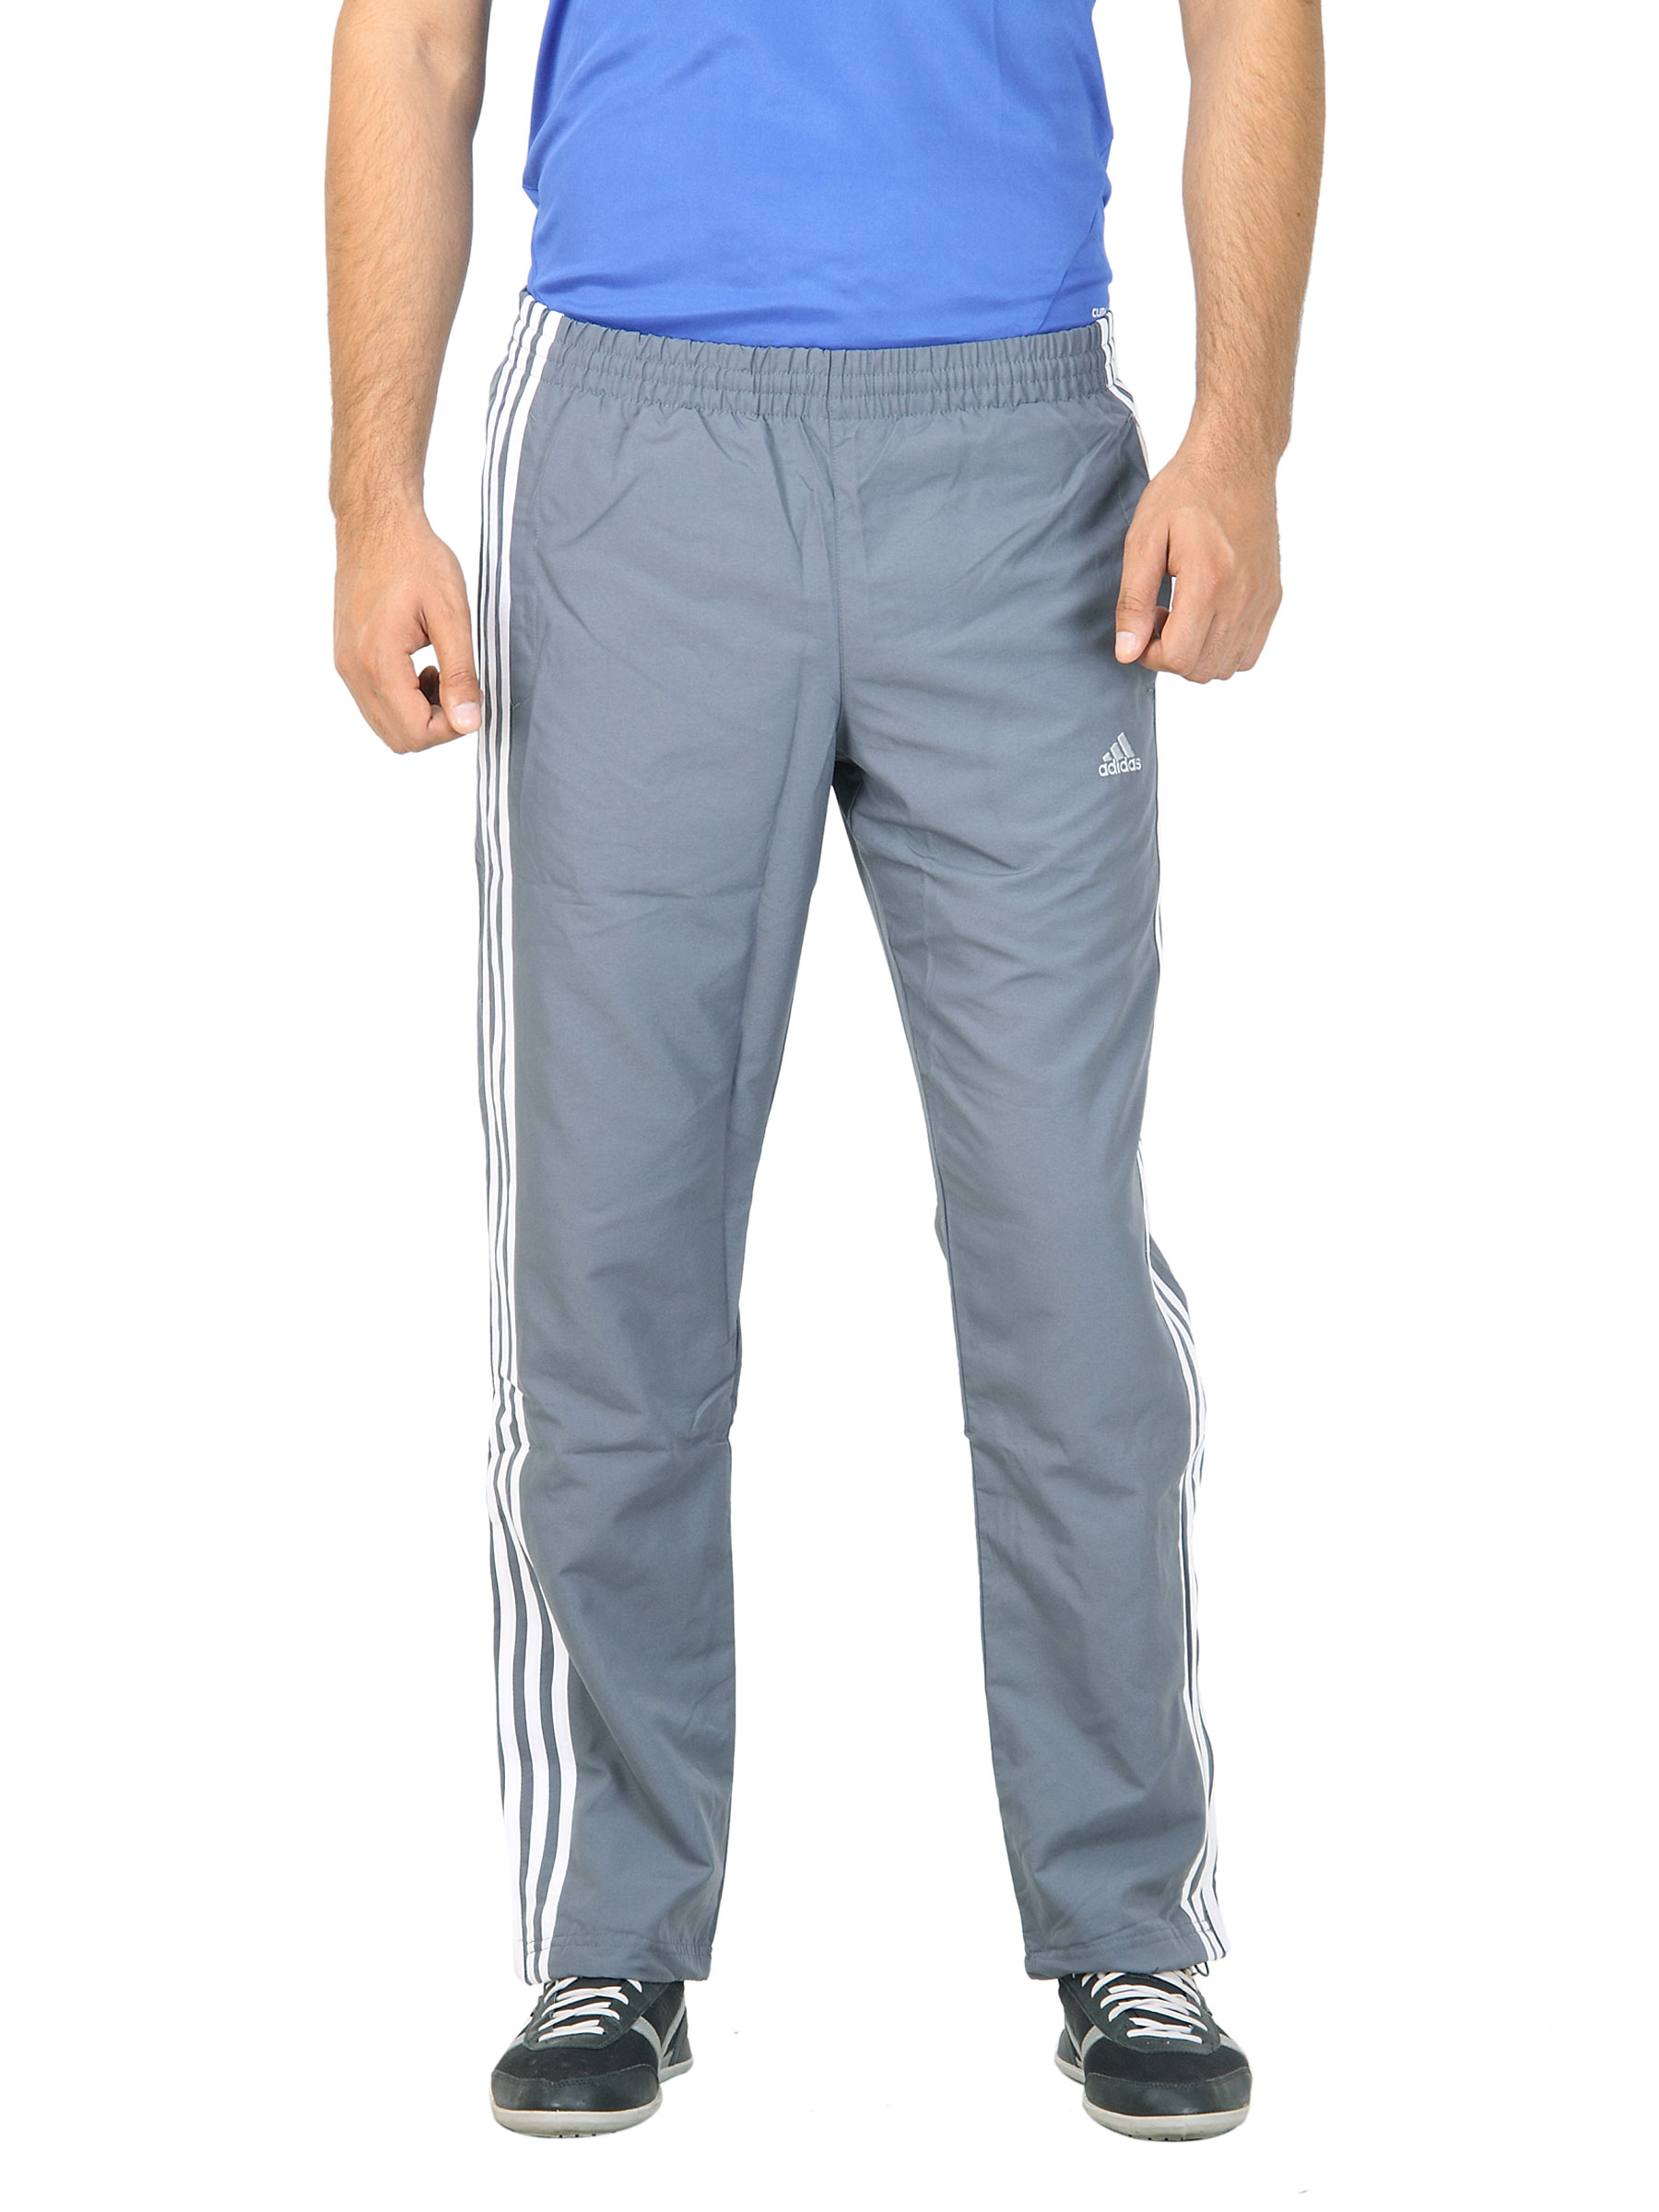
ADIDAS Men Solid Grey Track Pant
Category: Apparel / Bottomwear / Track Pants
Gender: Men
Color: Grey
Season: Fall 2011
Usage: Sports